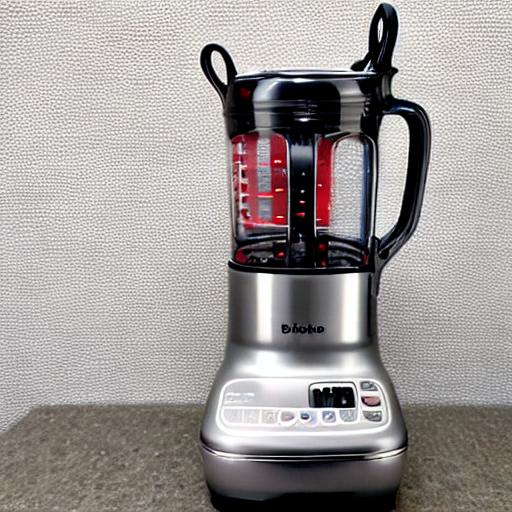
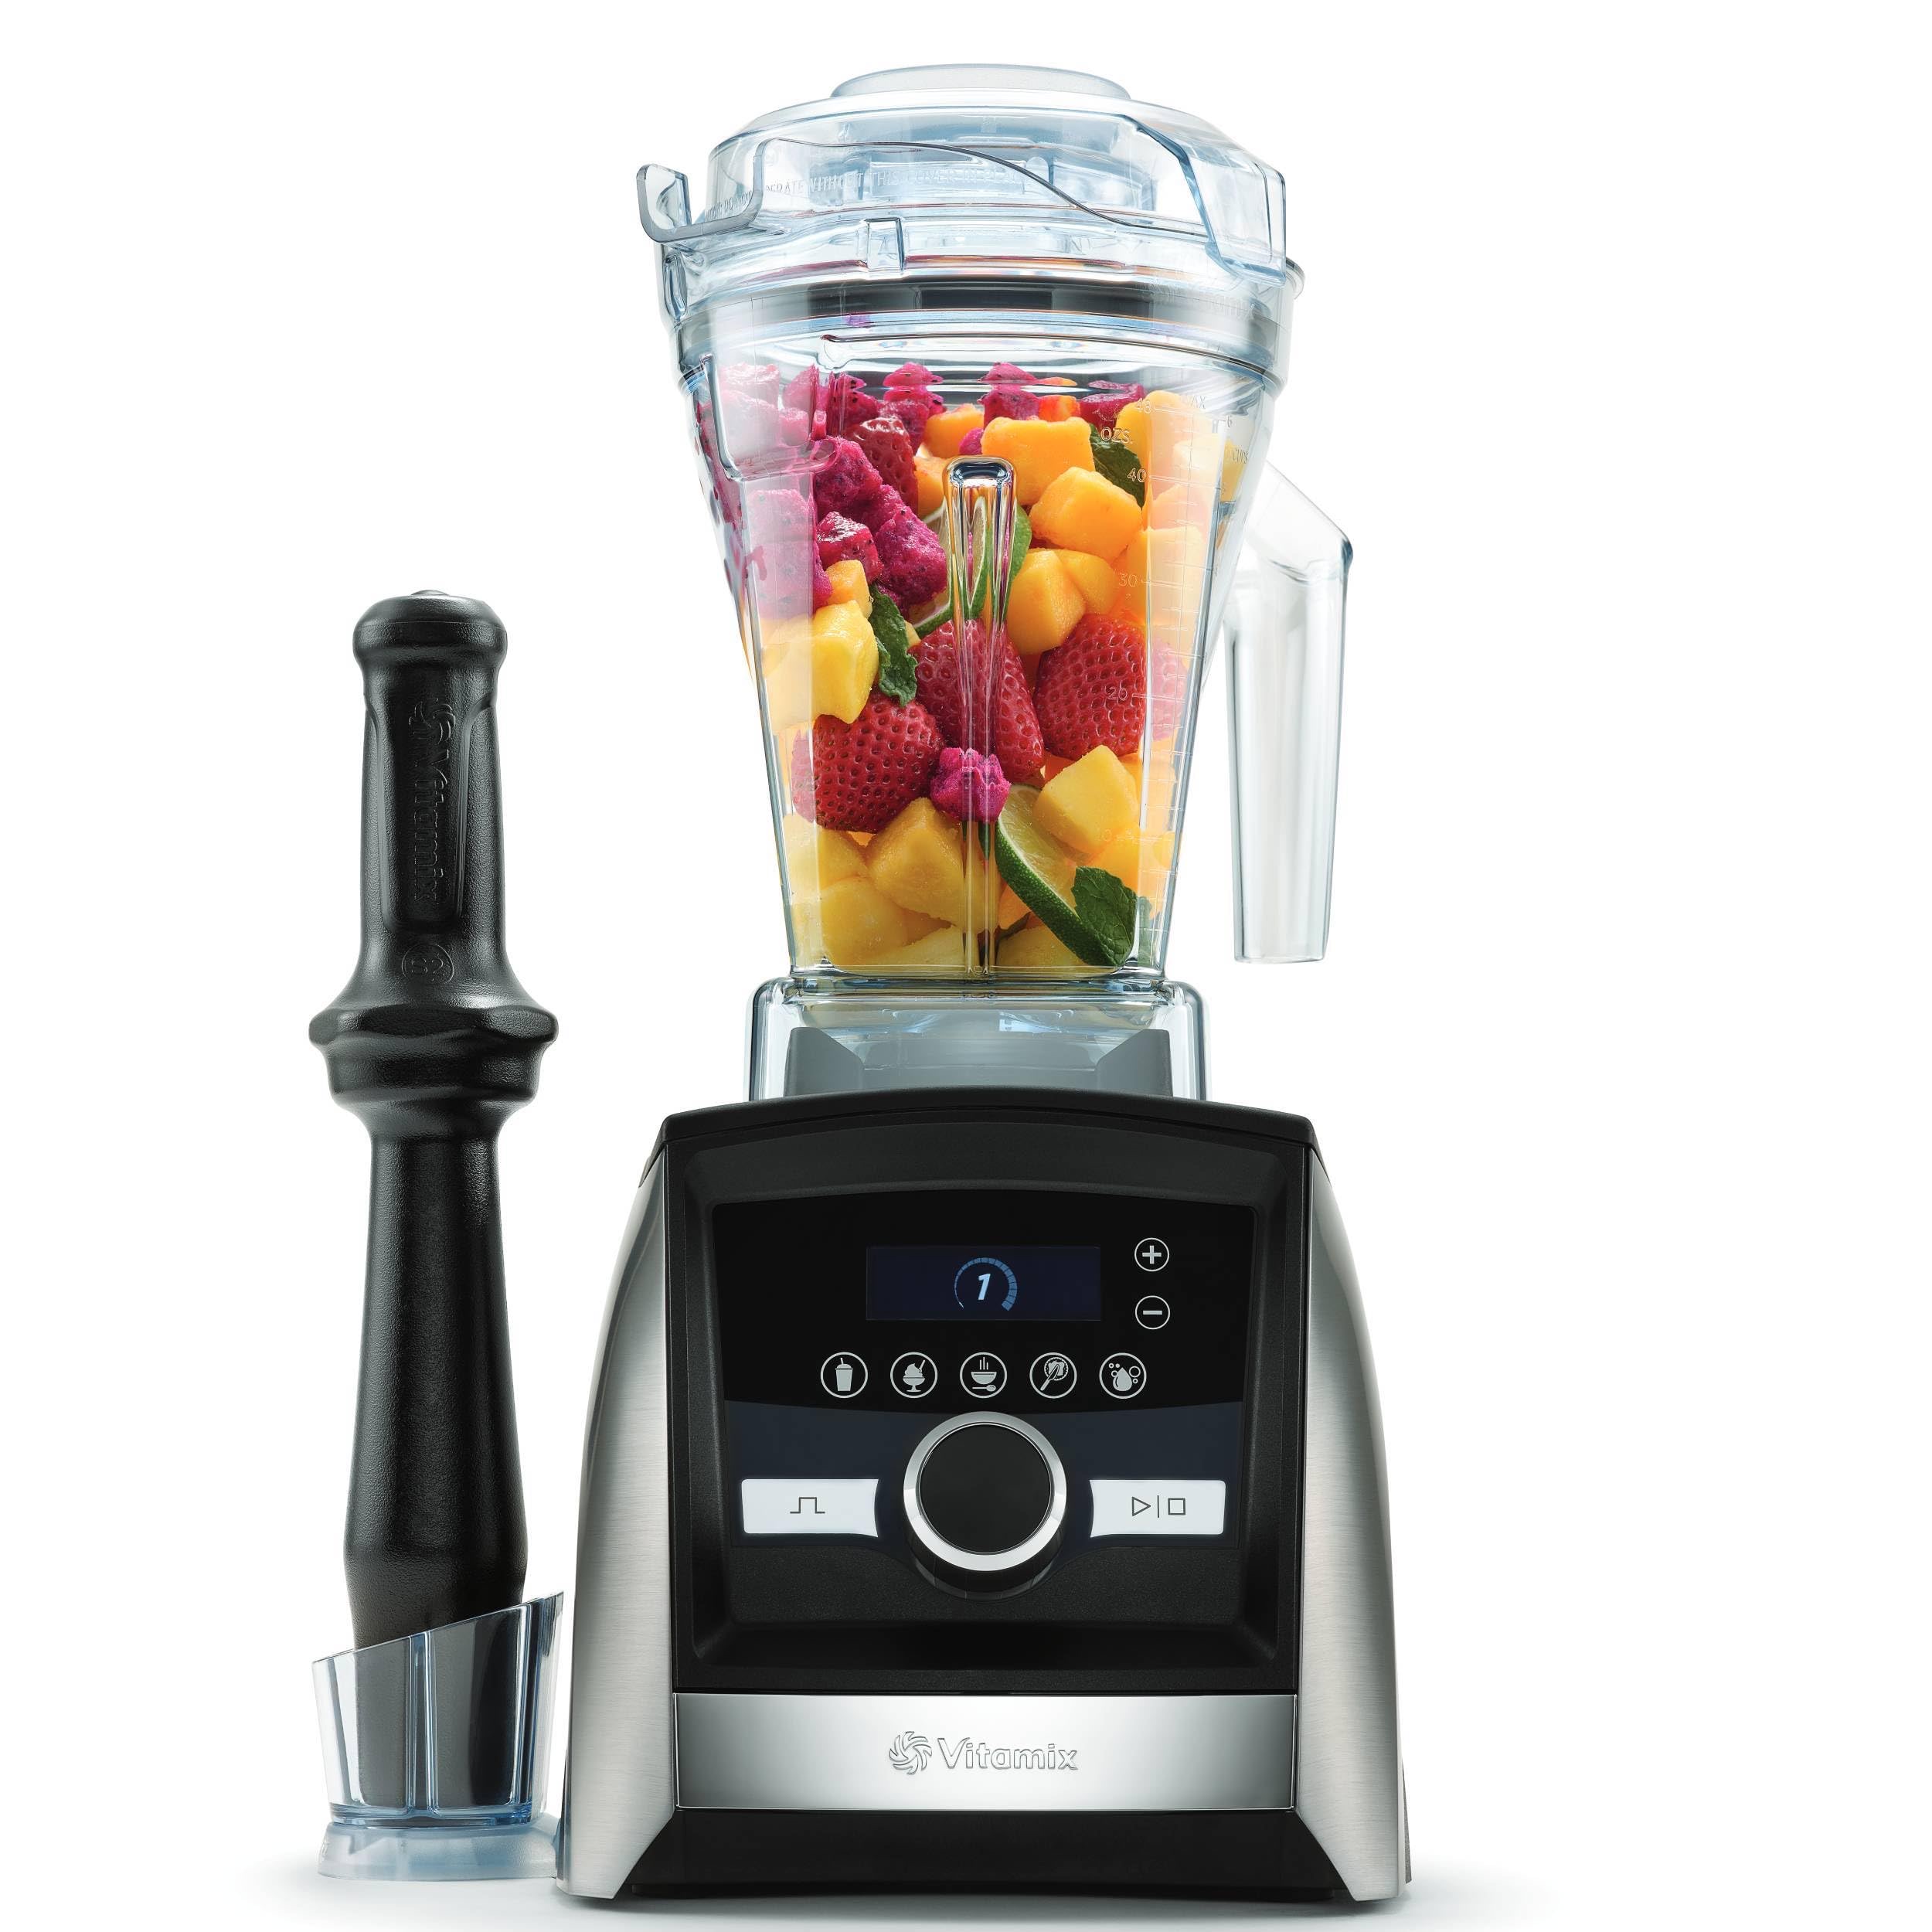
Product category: items_blender
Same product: no